Gaza war protests in the United Kingdom

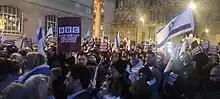
Protests organised by Jewish groups in front of Broadcasting House, following the outbreak of the Israel–Hamas war and the BBC's initial refusal to describe Hamas as a terrorist organisation.

A number of trade unions released statements condemning the attacks by both Hamas and Israel and calling for a ceasefire, including the RMT, FBU and the two largest UK trade unions, Unite and Unison, with Unison making donations to Medical Aid for Palestinians and the Red Cross. The Trade Union Congress (TUC) said the "killing of Israeli civilians by Hamas and the collective punishment of the people of Gaza by the Israeli government will do nothing to end the occupation or bring about peace". Further, the TUC spoke against the Israeli government's order for Palestinians to leave northern Gaza, saying it "risks a humanitarian disaster". Equity echoed both these sentiments, adding that the Israeli government's orders and actions – including the withholding of utilities from Gaza – could only lead to ethnic cleansing. The GMB said "[i]nnocent civilians must never be punished for the actions of terrorist groups" and repeated its "support for an independent Palestinian state" within a "two-state solution". The Royal College of Nursing (RNC) condemned "abhorrent, inhumane atrocities committed against civilians and ... health care workers" in Israel and Gaza and called health care a human right, with RCN Chief Nurse Professor Nicola Ranger adding, "Under the Geneva Conventions the killing of civilians is prohibited and the sick and wounded must be cared for. Nursing staff must be able to work without fear of violence".